Katrin Sjögren

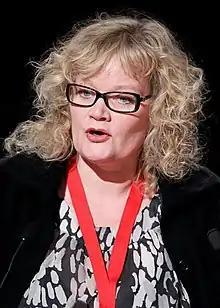
Sjögren in November 2010

Katrin Sjögren (born 2 February 1966) is a Finnish politician from Åland. She served as the Premier of Åland, a position she held from 25 November 2015 to 25 November 2019 and again since 11 December 2023. She has also been the leader of the Liberals for Åland party since 2012.